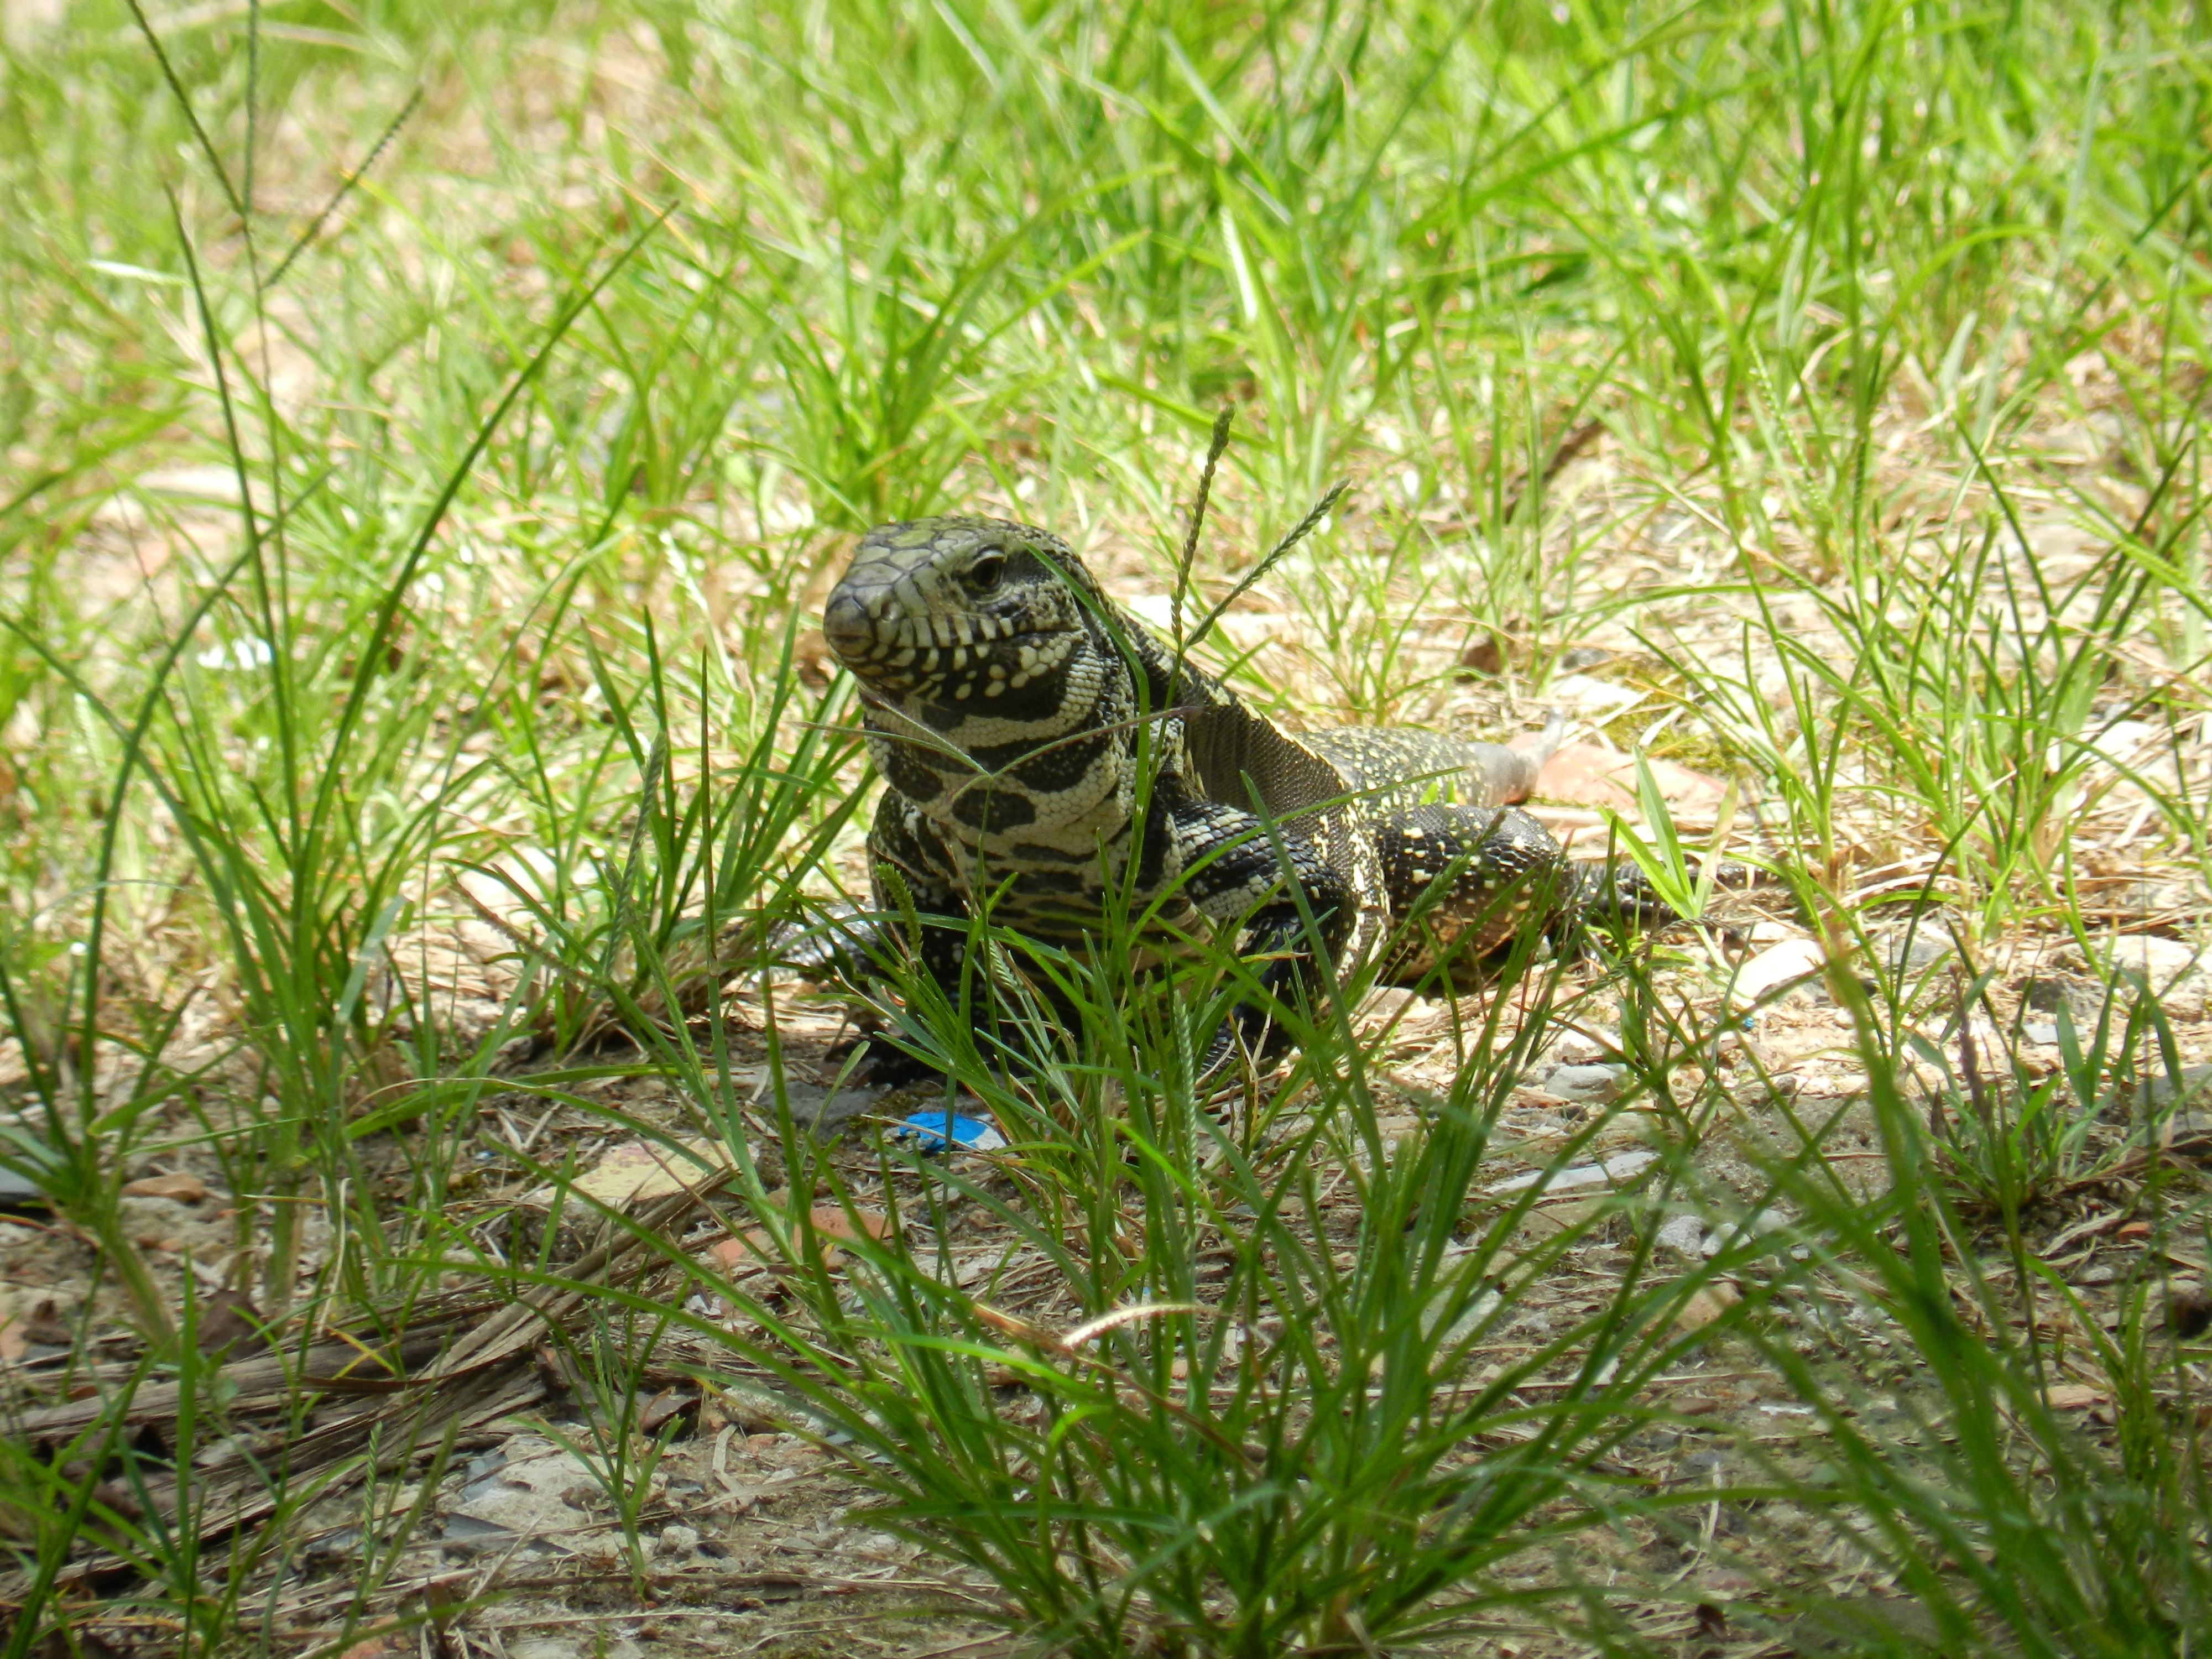
animals, reptile, grass, terrestrial animal, turtle, grass family, Pond turtle, plant community, plant, tortoise